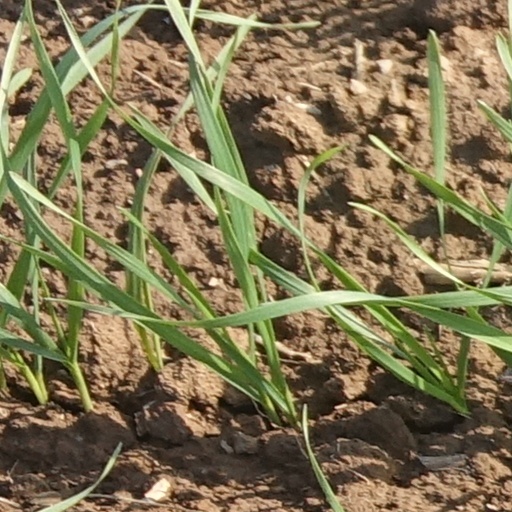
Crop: wheat